Psychedelic music

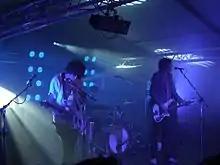
New rave band the Klaxons in concert in 2007

In Britain in the 2000s (decade), the combination of indie rock with dance-punk was dubbed "new rave" in publicity for Klaxons, and the term was picked up and applied by the NME to a number of bands. It formed a scene with a similar visual aesthetic to earlier rave music, emphasizing visual effects: glowsticks, neon and other lights were common, and followers of the scene often dressed in extremely bright and fluorescent coloured clothing.